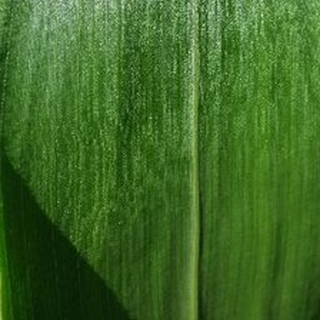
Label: healthy_corn